The Young Duke

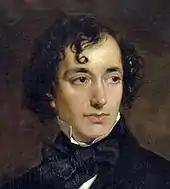
A young man of vaguely Semitic appearance, with long and curly black hair

Seeing George's affection for May, Mrs Dallington Vere (a friend of May) and Lucius Grafton hatch a plot to line up Lady Aphrodite with the young duke, since Lucius wants to be shot of his wife. They perceive May as a threat to their plans and, aware that May is reputed to be romantically involved with her cousin Arundel, endeavour to keep George and May apart. George declares his love to May but she rejects him on account of his character and treatment of her father. The young duke seeks solace in a ruined abbey and resolves to remove himself from May’s social circle, and gets involved in the racing set, with whom he is very popular.